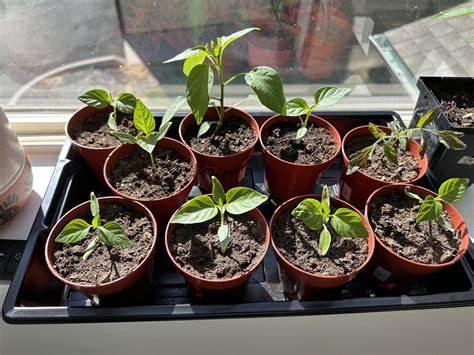
Miche mingi mikubwa kwa midogo yenye majani ya rangi ya kijani, ikiwa imepandwa kwenye vyombo vyenye udongo ndani yake na kupangwa vizuri katika eneo la ndani ya jengo karibu kabisa na kioo.